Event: Ecuador Earthquake
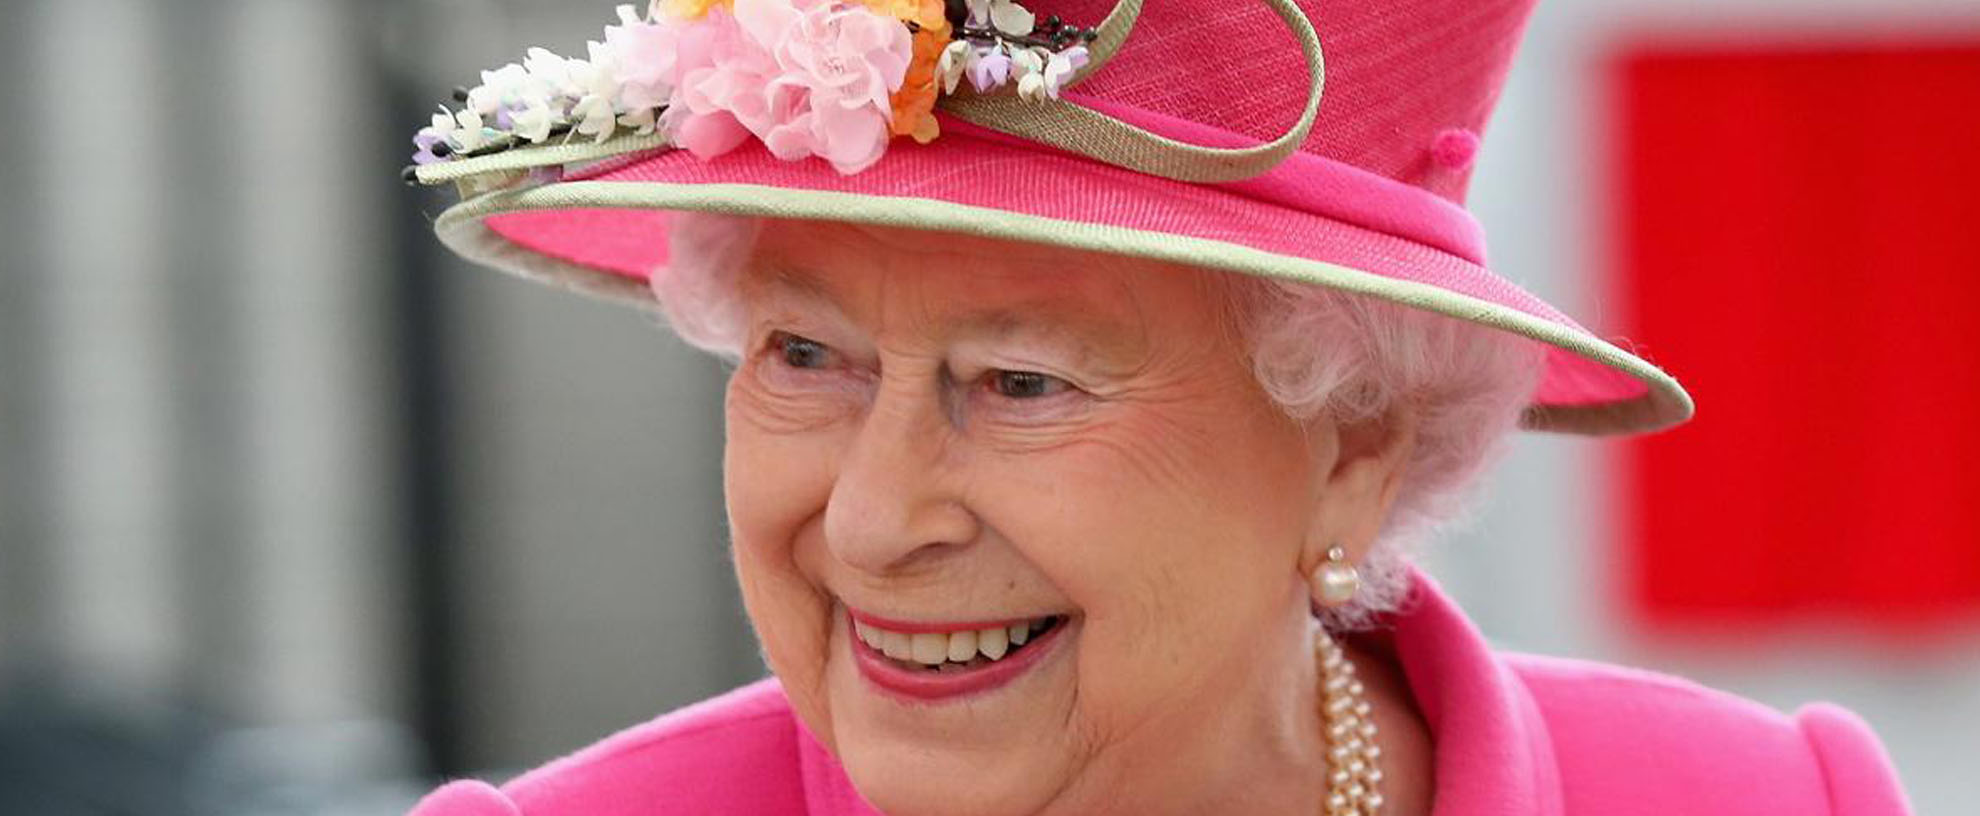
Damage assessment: no_damage